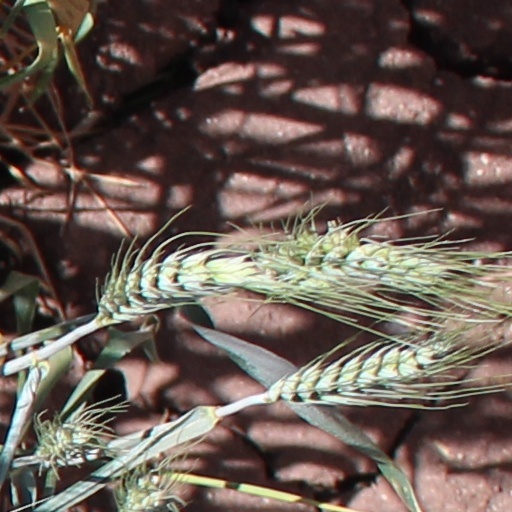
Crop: wheat